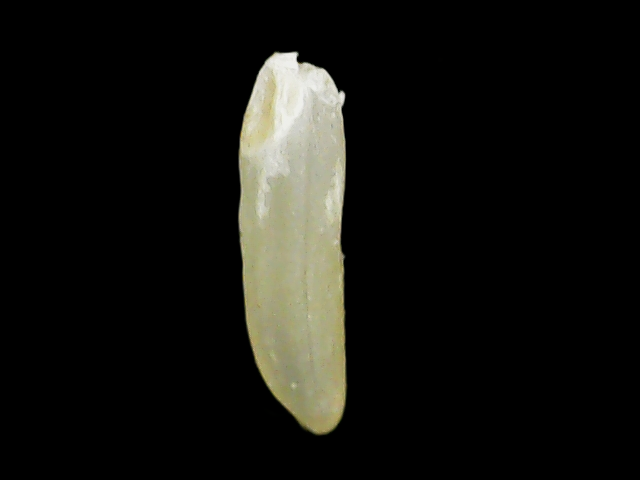
Rice variety: Binadhan25